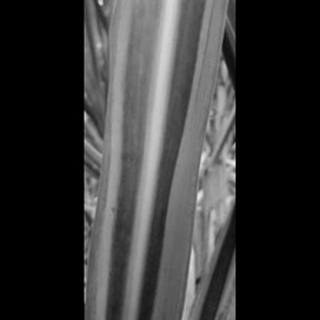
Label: sugarcane_yellow_leaf_disease